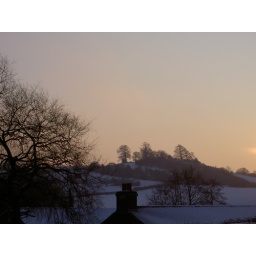
red sky in a morning..... shepherds warning